Charles Mawer

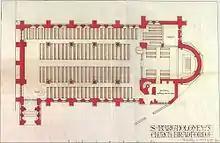
Plan of St Bartholomew's, showing positions of pulpit and font

St Bartholomew's, in Hall Lane, Ripleyville, Bradford, West Yorkshire, was designed by TH and F Healey of Bradford. The foundation stone was laid on 10 April 1871, and the church was consecrated on 10 December 1872, when the spire was still unfinished. It was not completed until 1874. Henry William Ripley, who created Ripleyville, contributed the site. The church was demolished around 1965, and the present location of the pulpit and font is unknown. The building was designed in the "Gothic style of architecture." In 1872 the "Yorkshire Post and Leeds Intelligencer" reported: "The upper part of the pulpit and the font are of Caen stone, designed by Mr. Mawer of Leeds." The "Leeds Times" reported that the pulpit was of "neat design."